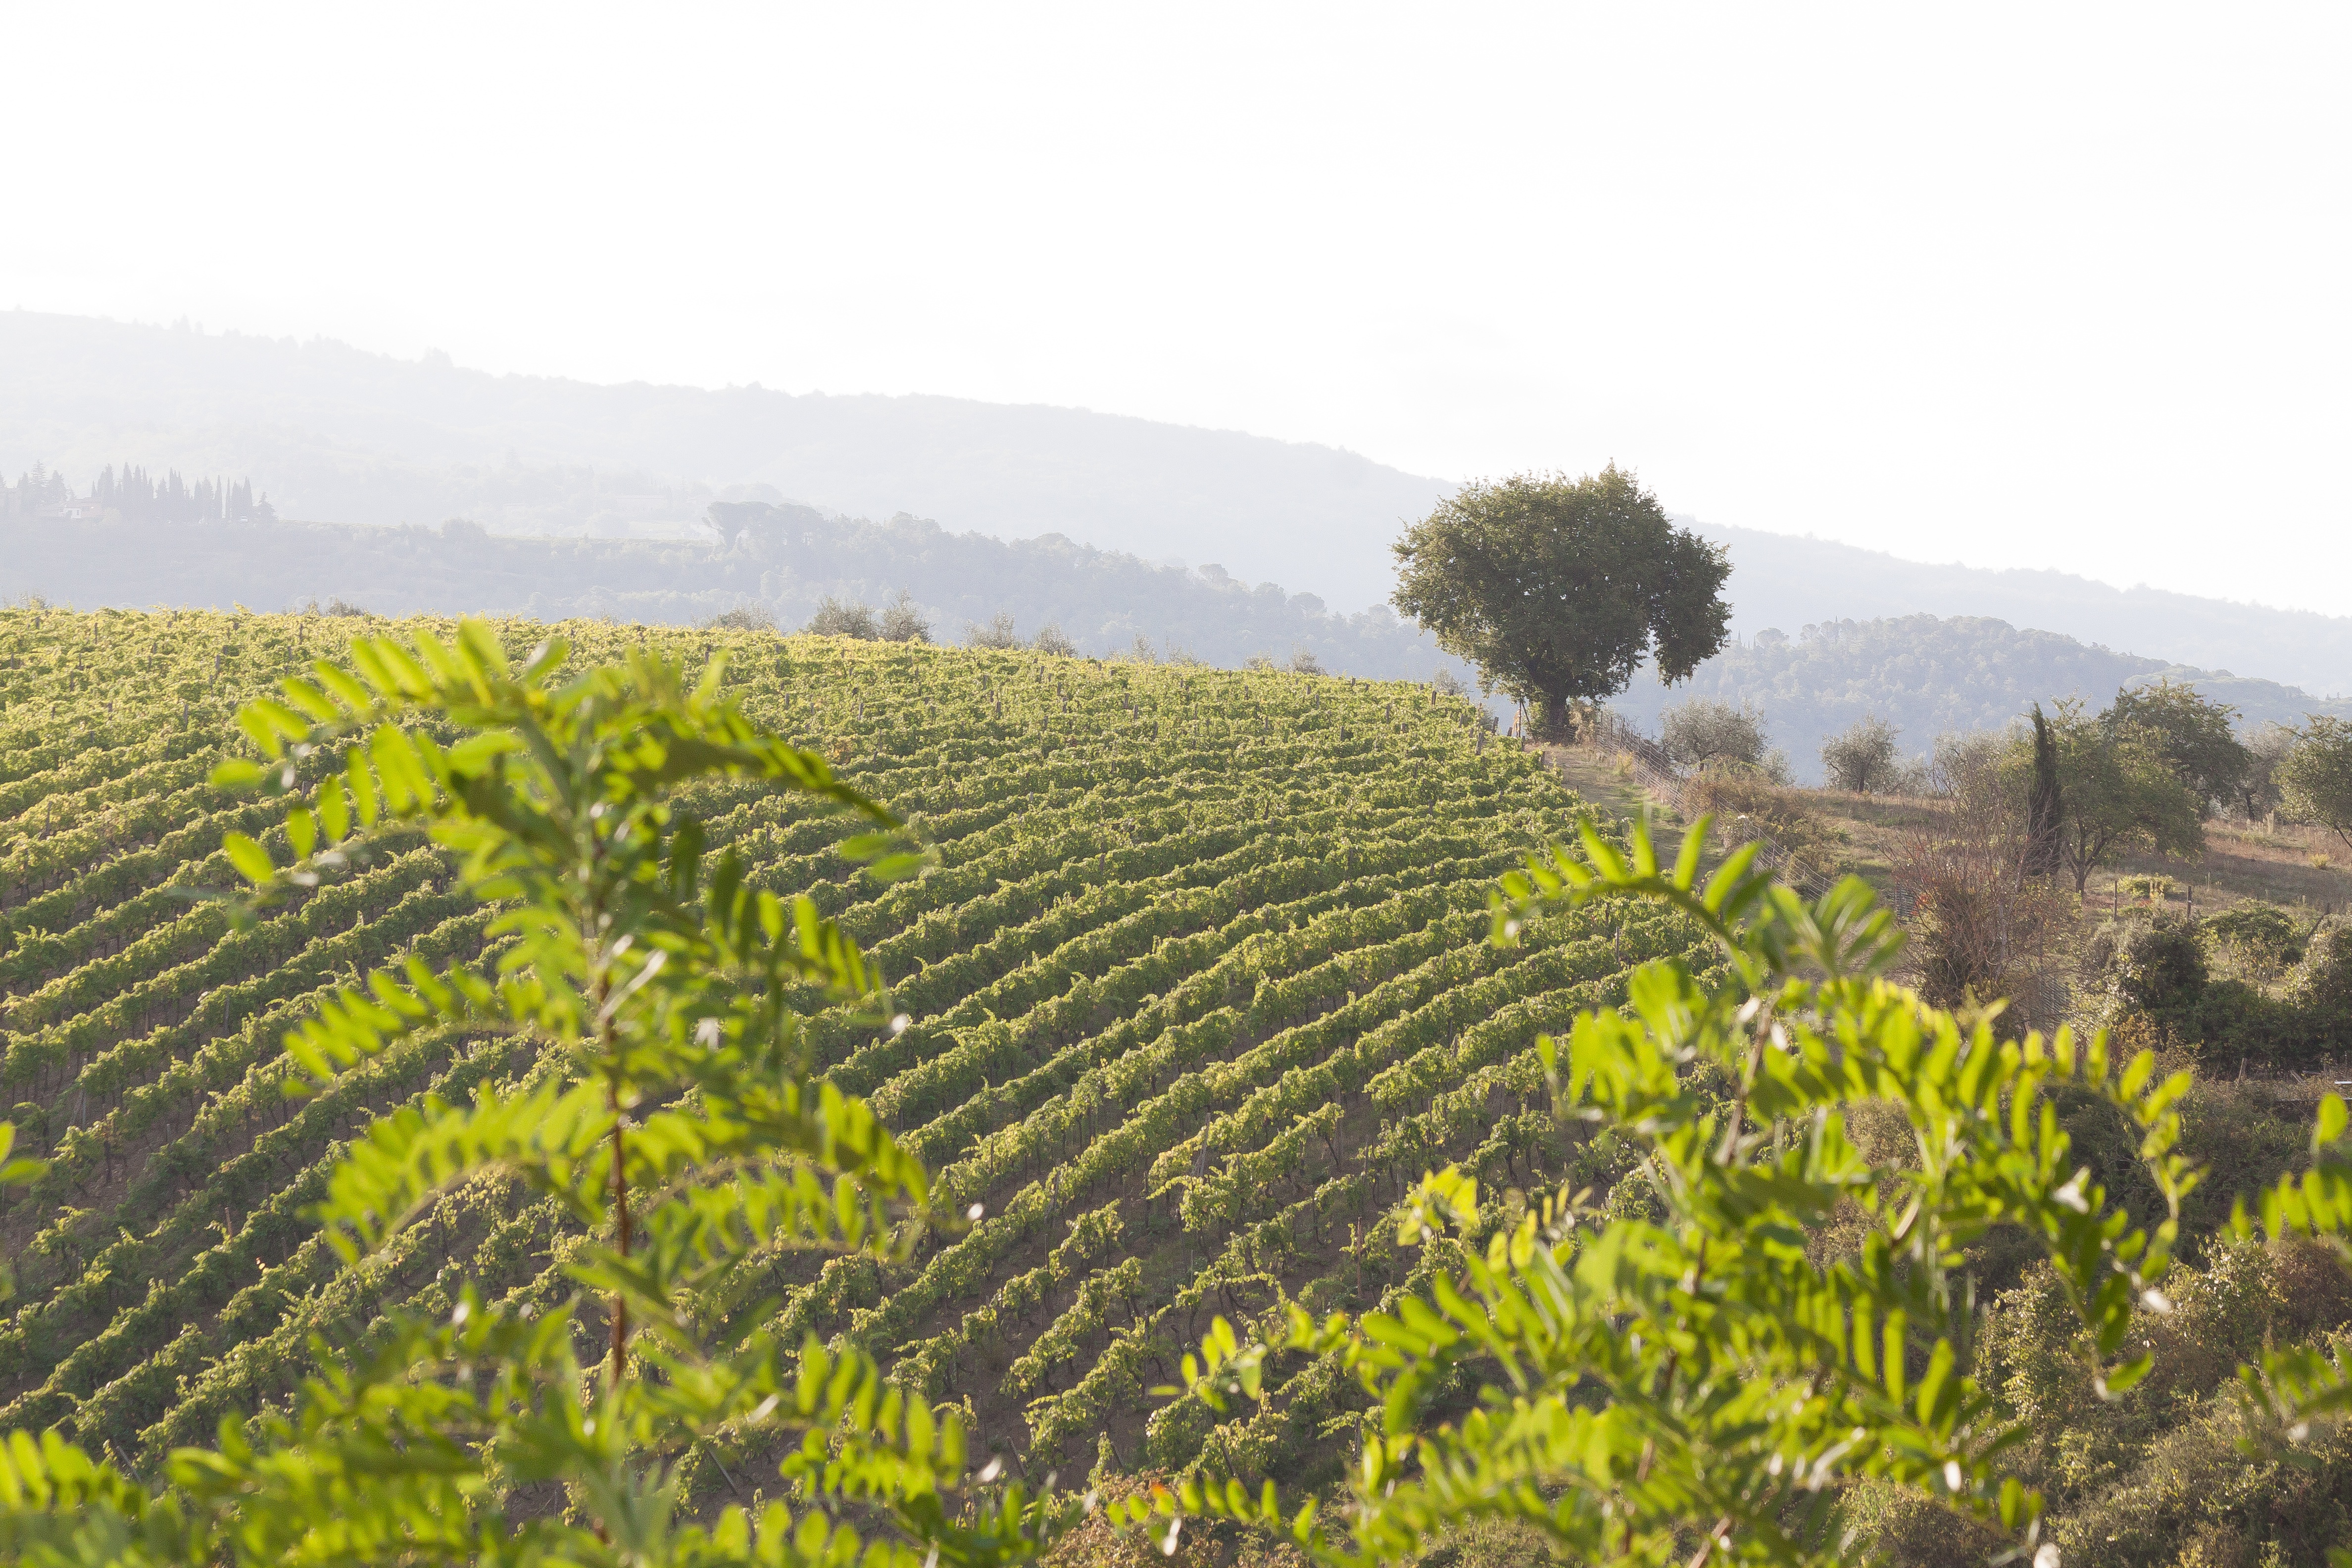
tree, plant, vine, vineyard, wine, field, hill, flower, crop, autumn, soil, italy, tuscany, agriculture, terrace, vegetation, shrub, plantation, series, ecosystem, graphically, in row and member